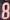
Number: 8